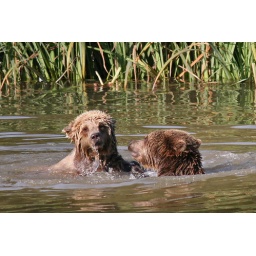
Playing brown bears in the water of a Wildlife Park